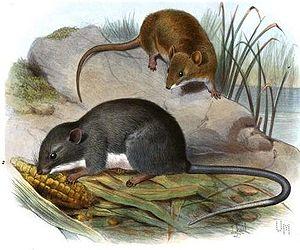
Tylomys est un genre de la famille des Cricétidés.
Oryzomys couesi est une espèce de rongeurs vivant en Amérique du Nord, en Amérique centrale et au nord de l'Amérique du Sud.